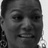
Emotion: happy